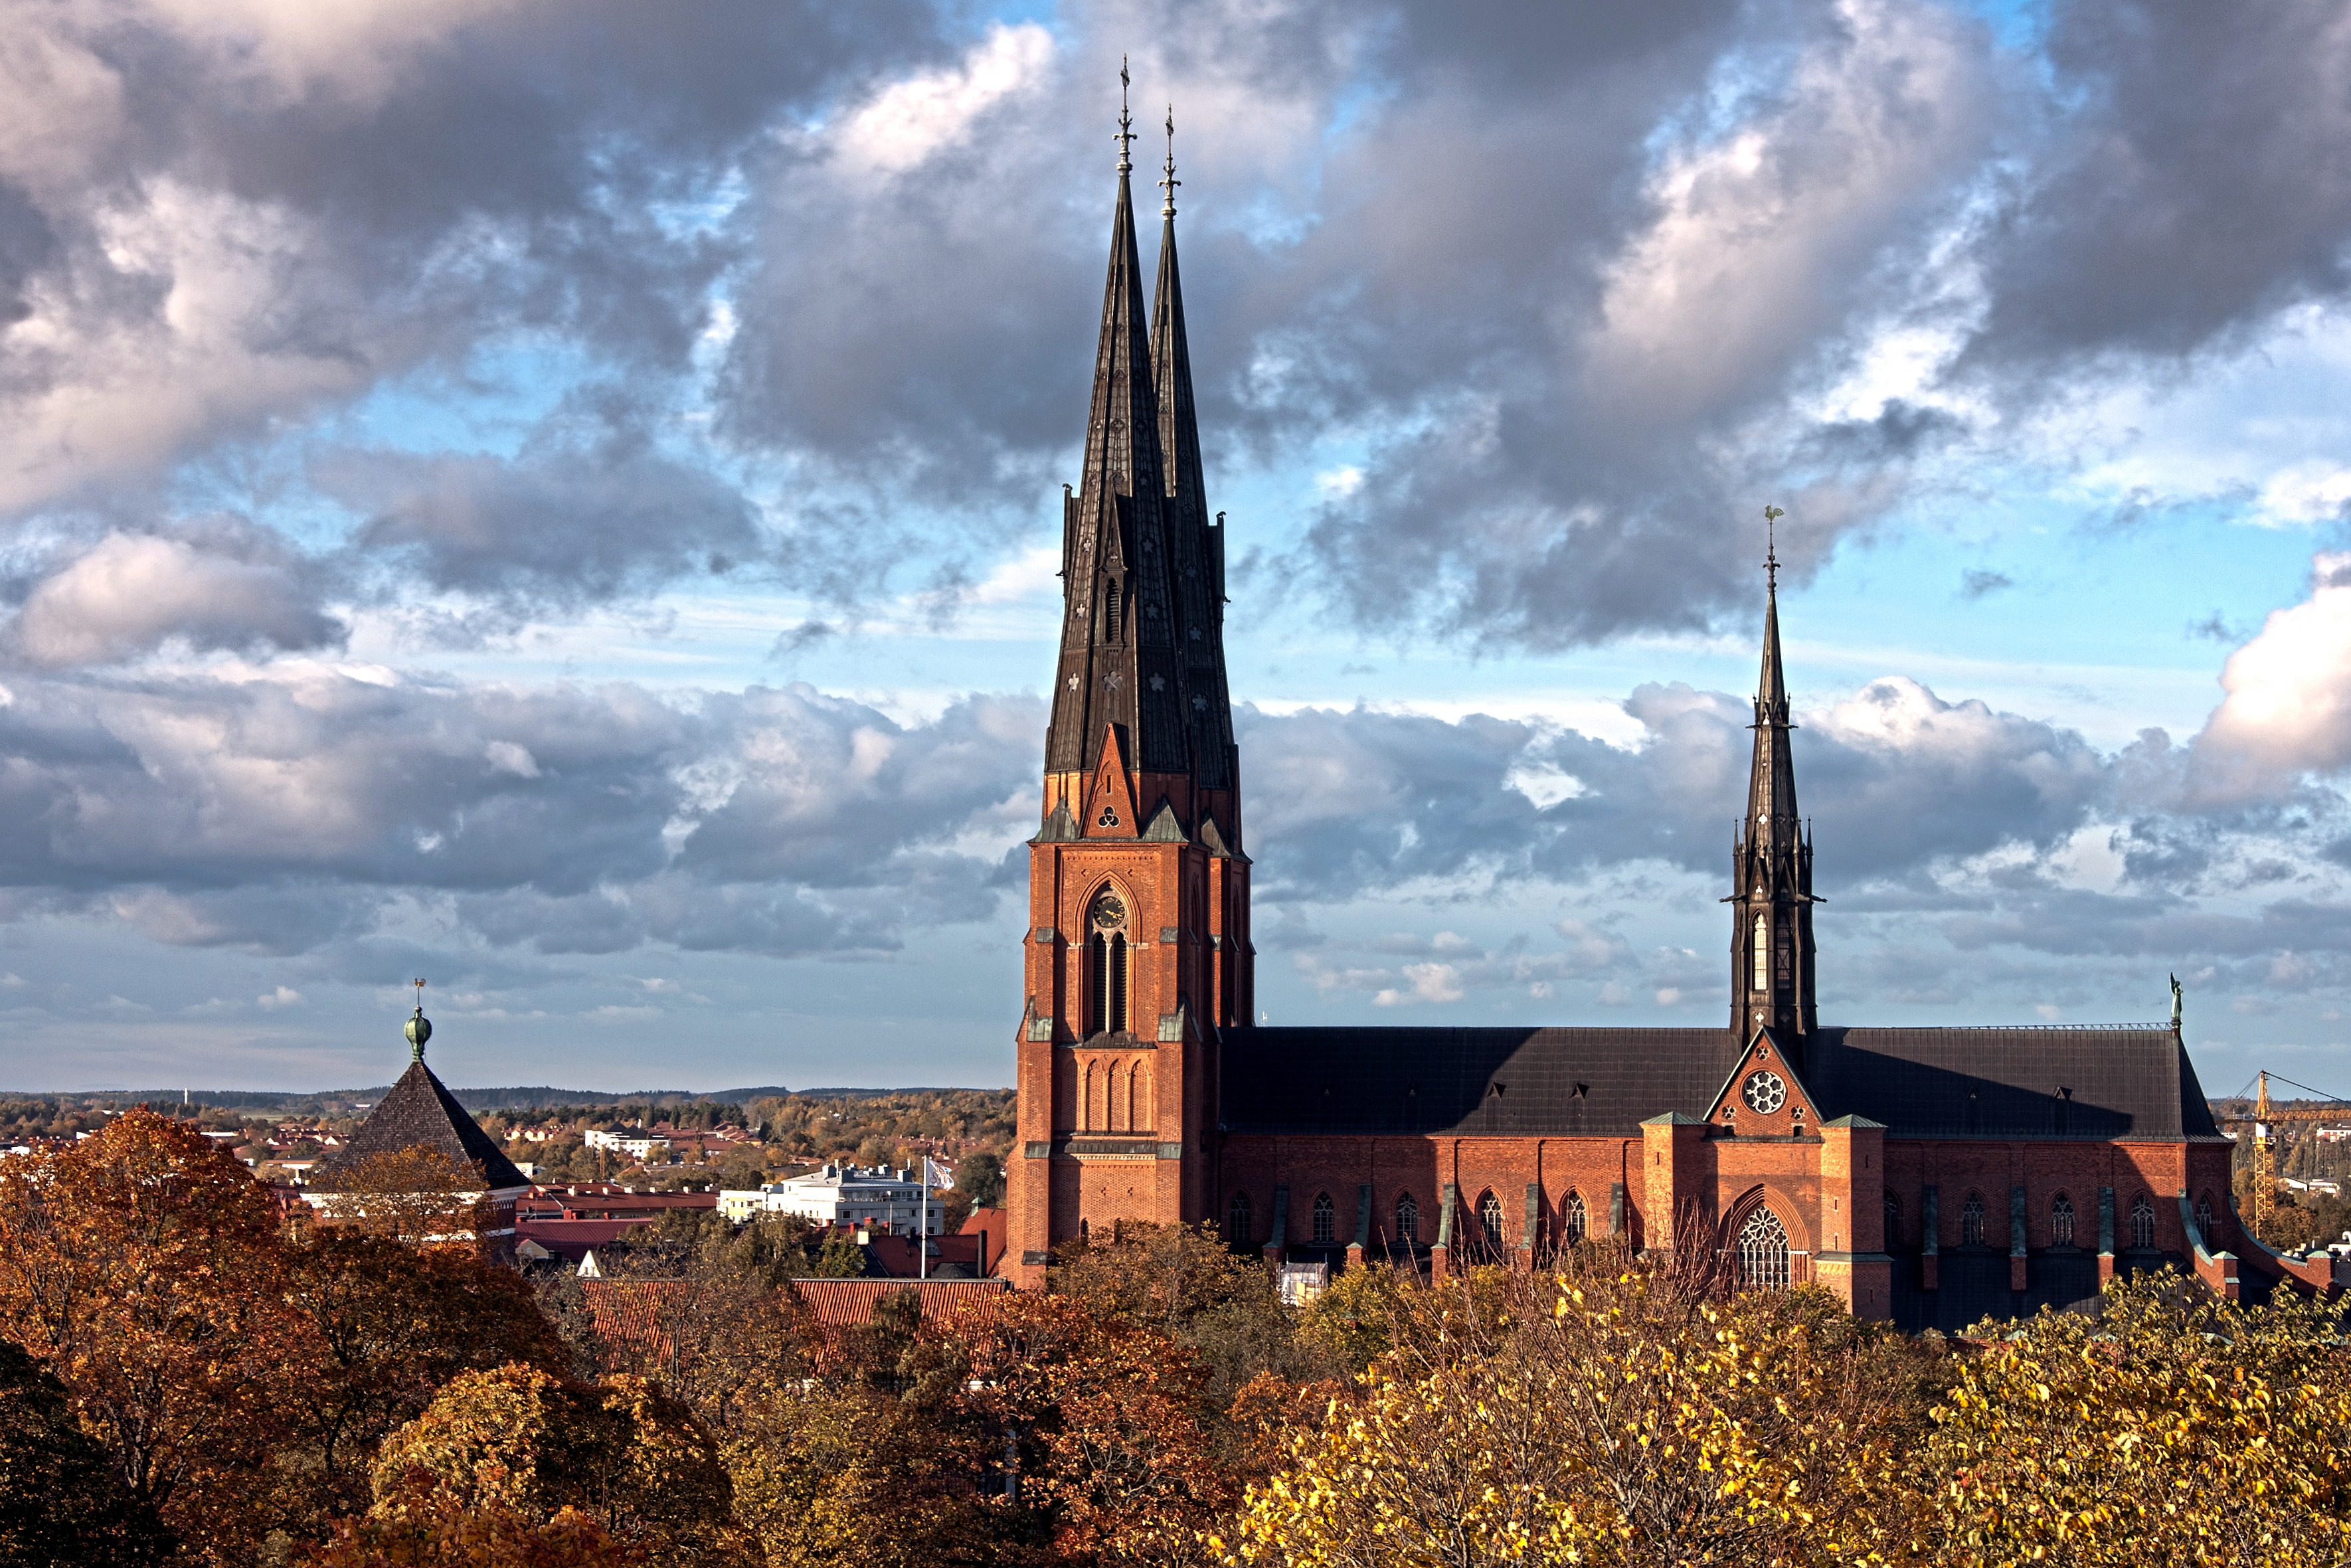
landscape, cloud, architecture, sky, sunset, skyline, sunlight, fall, building, city, skyscraper, cityscape, dusk, foliage, evening, tower, scenic, autumn, landmark, church, place of worship, trees, outside, clouds, buildings, spire, steeple, sweden, cities, uppsala